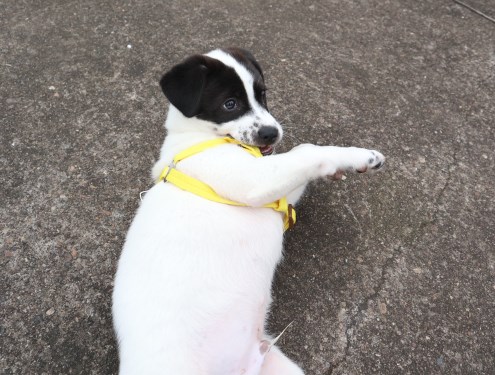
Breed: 420-n000124-Chihuahua